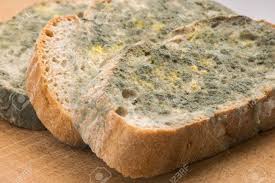
Waste category: biological